Tropical cyclone

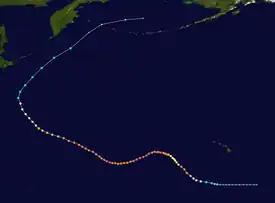
Path of a tropical cyclone

There are a number of ways a tropical cyclone can weaken, dissipate, or lose its tropical characteristics. These include making landfall, moving over cooler water, encountering dry air, or interacting with other weather systems; however, once a system has dissipated or lost its tropical characteristics, its remnants could regenerate a tropical cyclone if environmental conditions become favorable.